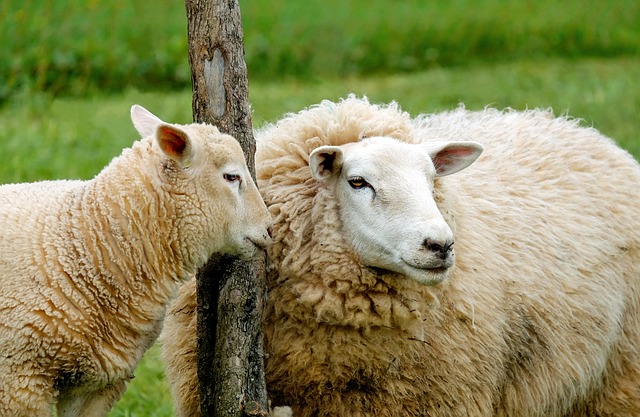
Label: pecora